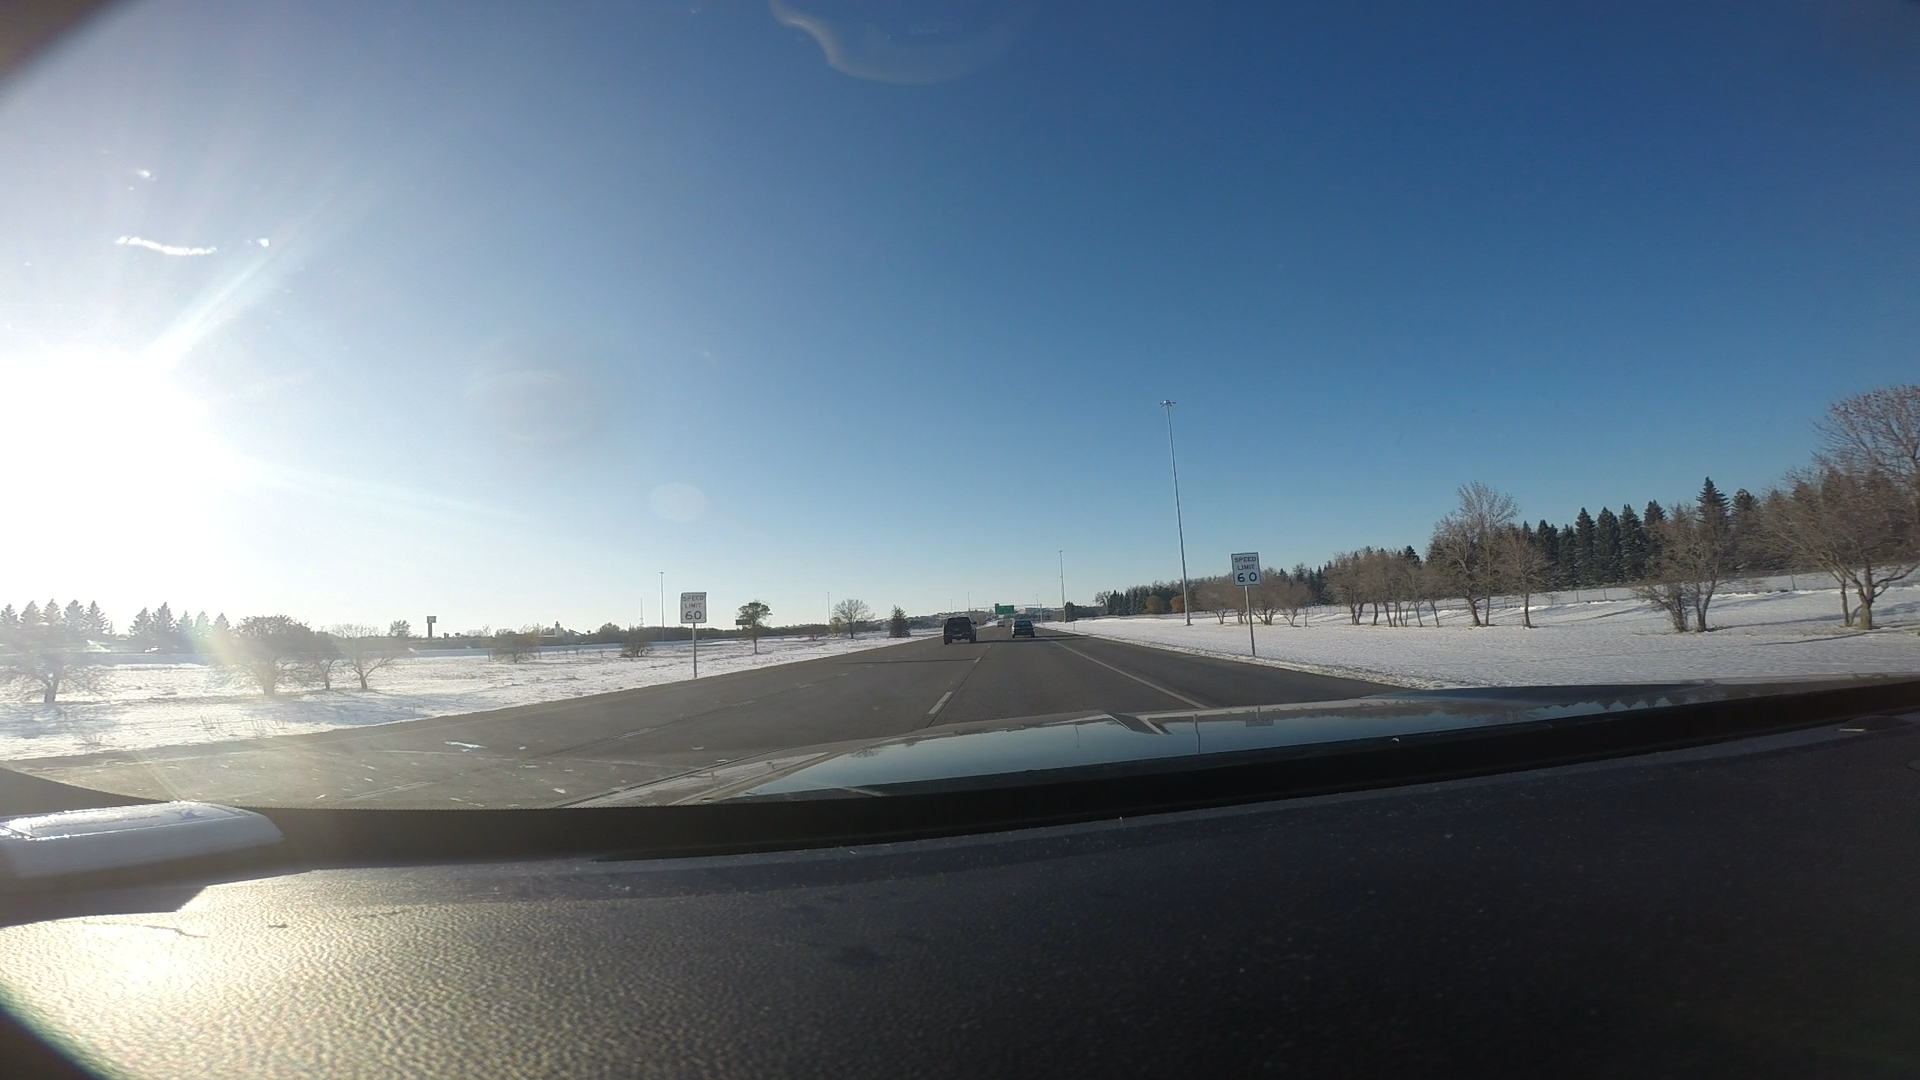
Speed limit sign label: mph60